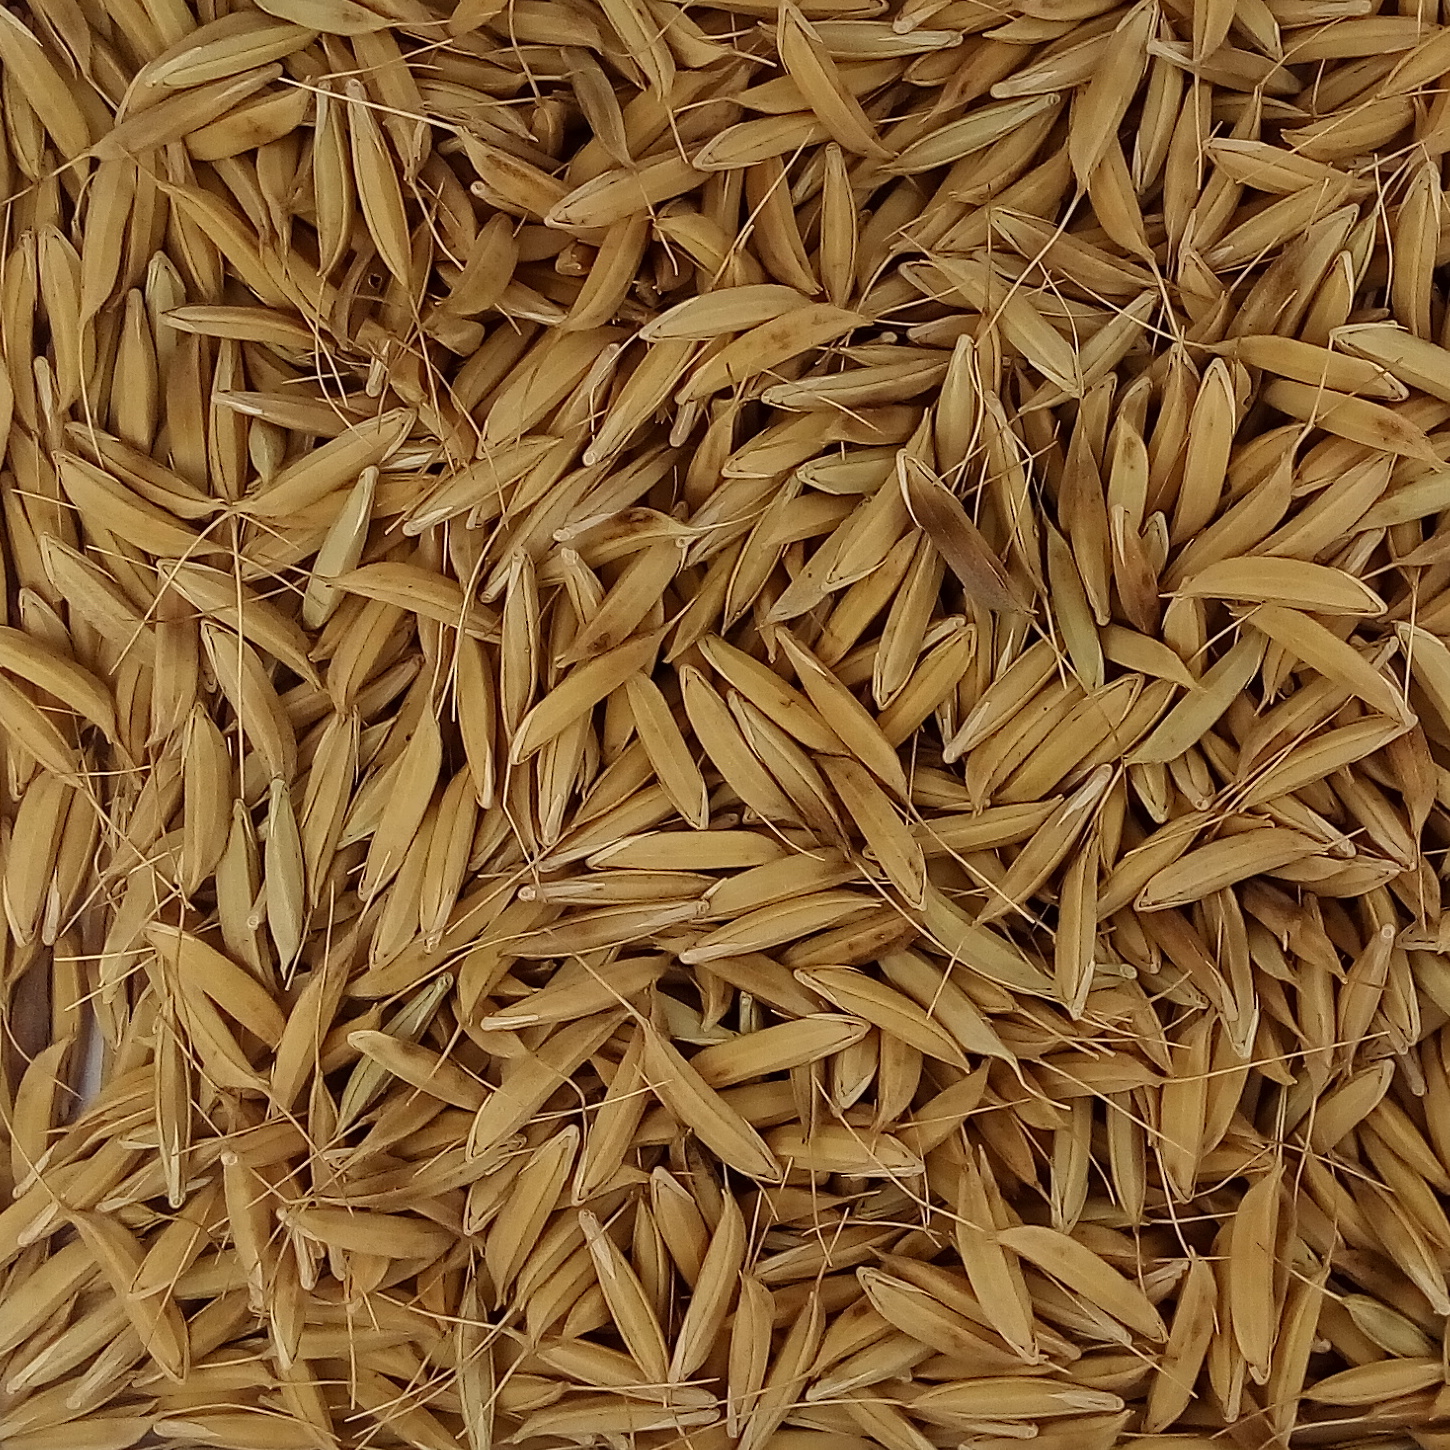
Rice seed variety: CSR_30